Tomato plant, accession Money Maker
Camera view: vertical (180 deg); turntable rotation: 240 degrees
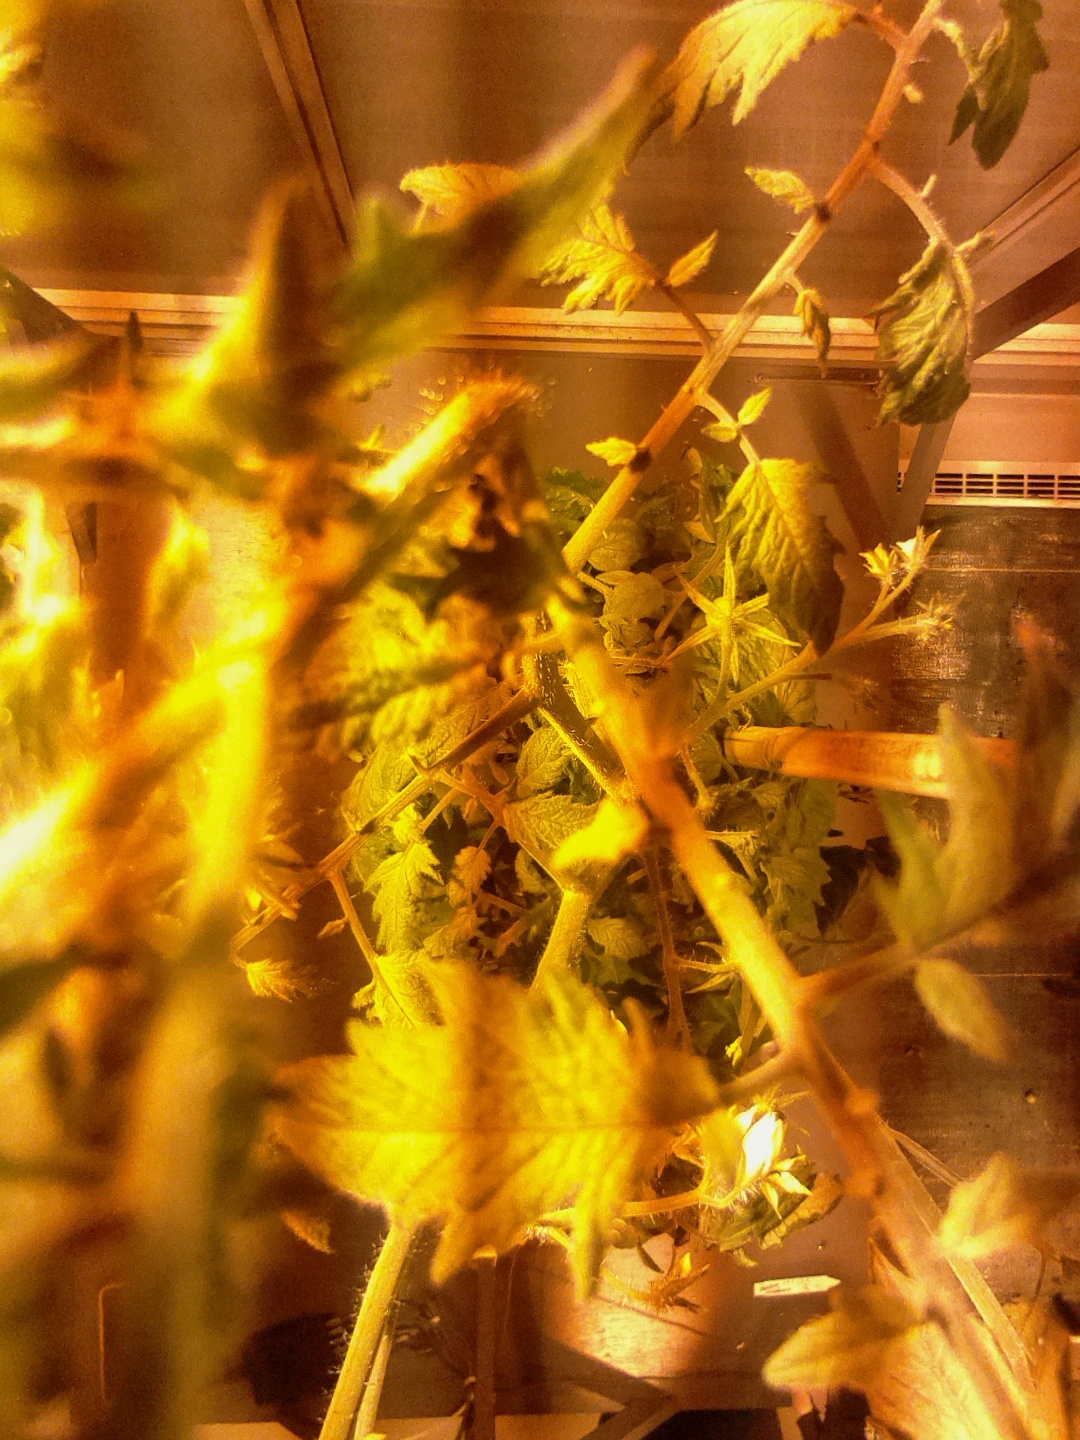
BBCH growth stage 72: 20%-30% of final fruit size